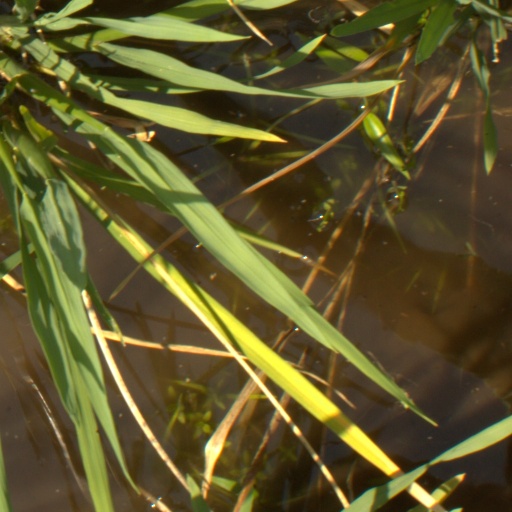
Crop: rice